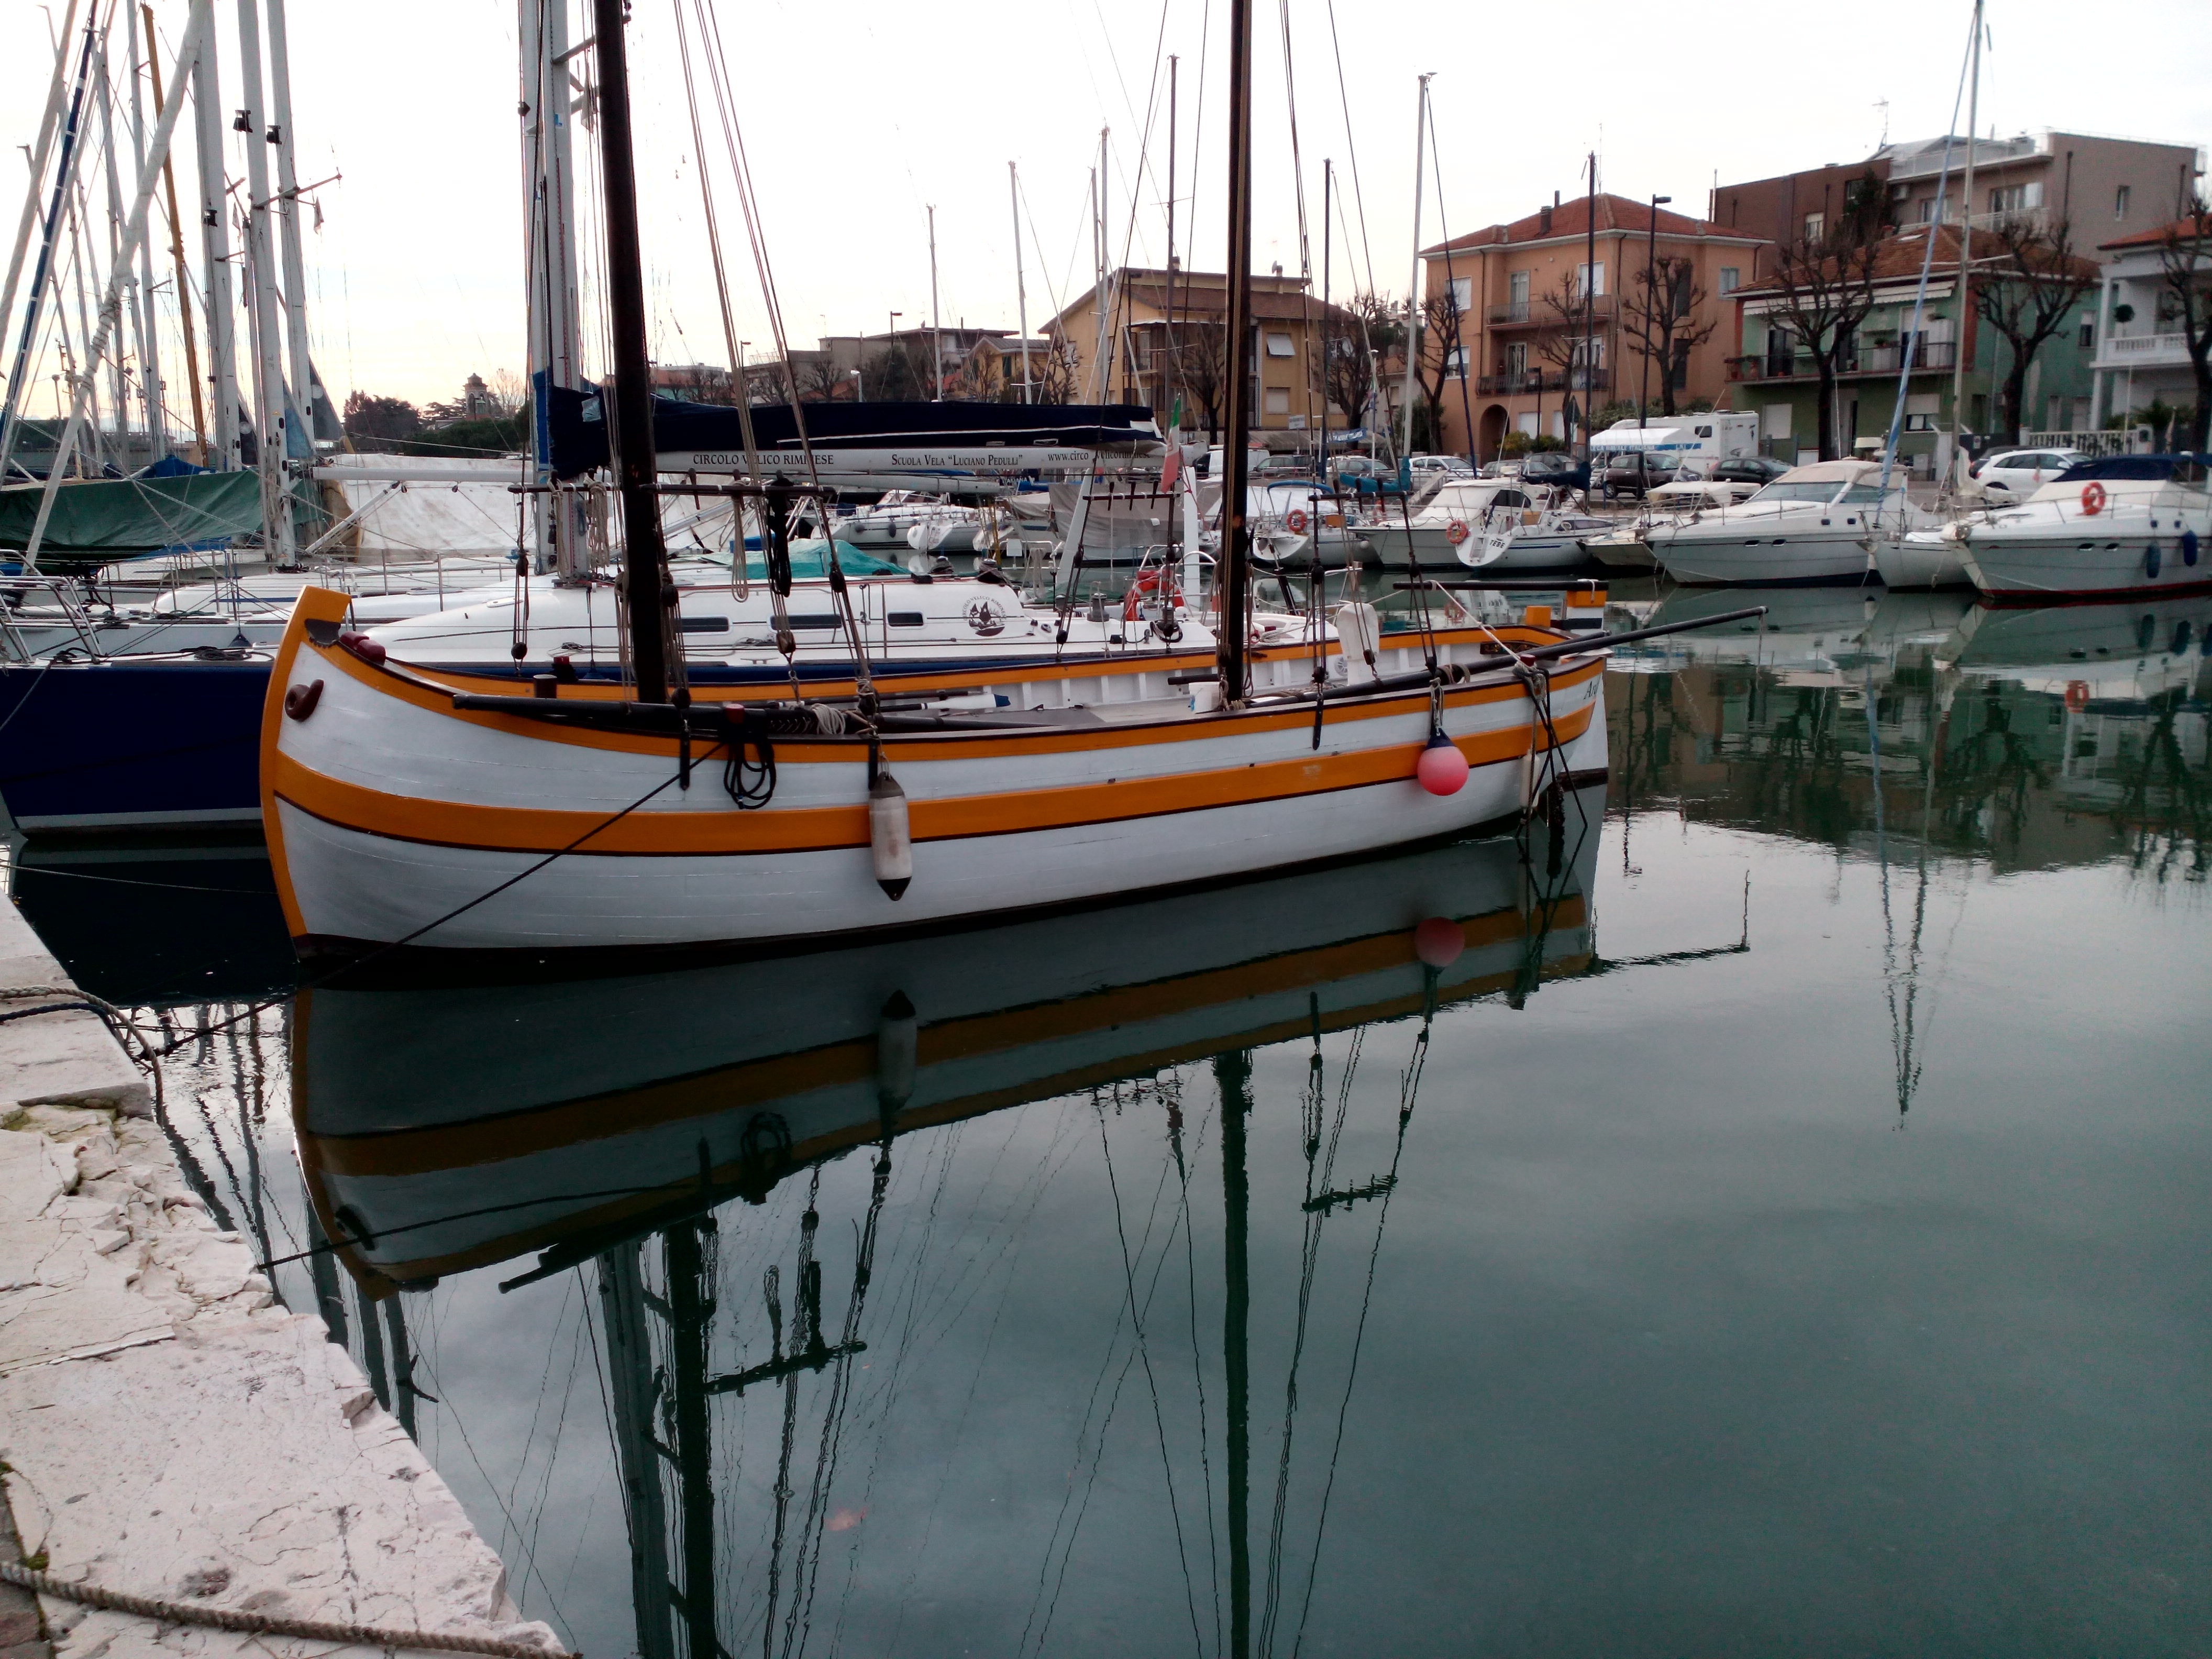
dock, boat, vehicle, mast, sailboat, watercraft, schooner, fishing vessel